İstiklal Avenue

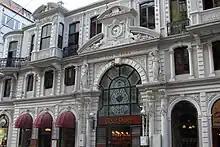
Çiçek Pasajı (Flower Passage), also known by its French name "Cité de Péra", is one of the many historic buildings that adorn the avenue.

The avenue forms a spine with narrow side streets running off it like a ribcage. Many historical and politically significant buildings can be found on or immediately adjacent to Istiklal Avenue. They include the Çiçek Pasajı ("Flower Passage") which is full of lively restaurants and taverns; the Balık Pazarı ("The Fish Market") with the Armenian church of Üç Horan to one side; the Hüseyin Ağa Mosque; the Roman Catholic churches of Santa Maria Draperis and S. Antonio di Padova; the Greek Orthodox church of Hagia Triada; several academic institutions established by Austria, France, Germany and Italy in the 19th century; and the consulates (embassies until 1923 when these moved to the new capital of Ankara) of France, Greece, the Netherlands, Russia, Spain and Sweden (the consulate of the United Kingdom is just off Istiklal Avenue on Meşrutiyet Street).